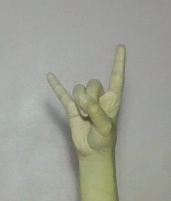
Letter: la